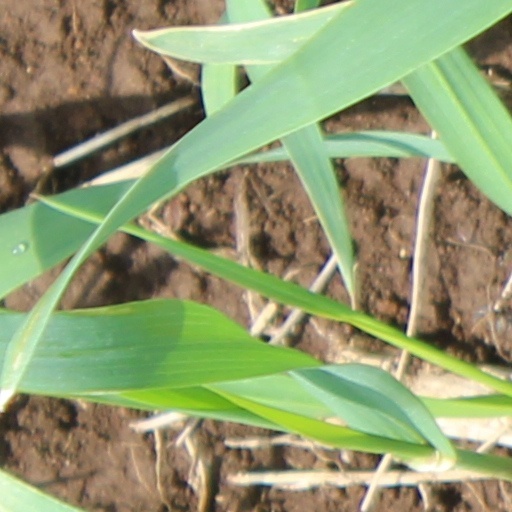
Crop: wheat